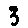
Label: 3